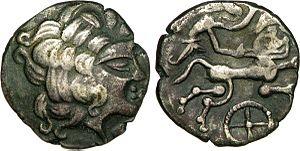
Les Riedones ou Redones sont un peuple celte du nord-ouest de la Gaule. Leur territoire se situe dans l'actuel département d'Ille-et-Vilaine qu'ils partageaient avec les Coriosolites à l'Ouest. Ils ont donné leur nom à l'actuelle ville de Rennes, située à l'emplacement de leur capitale Condate Riedonum à l'époque gallo-romaine.